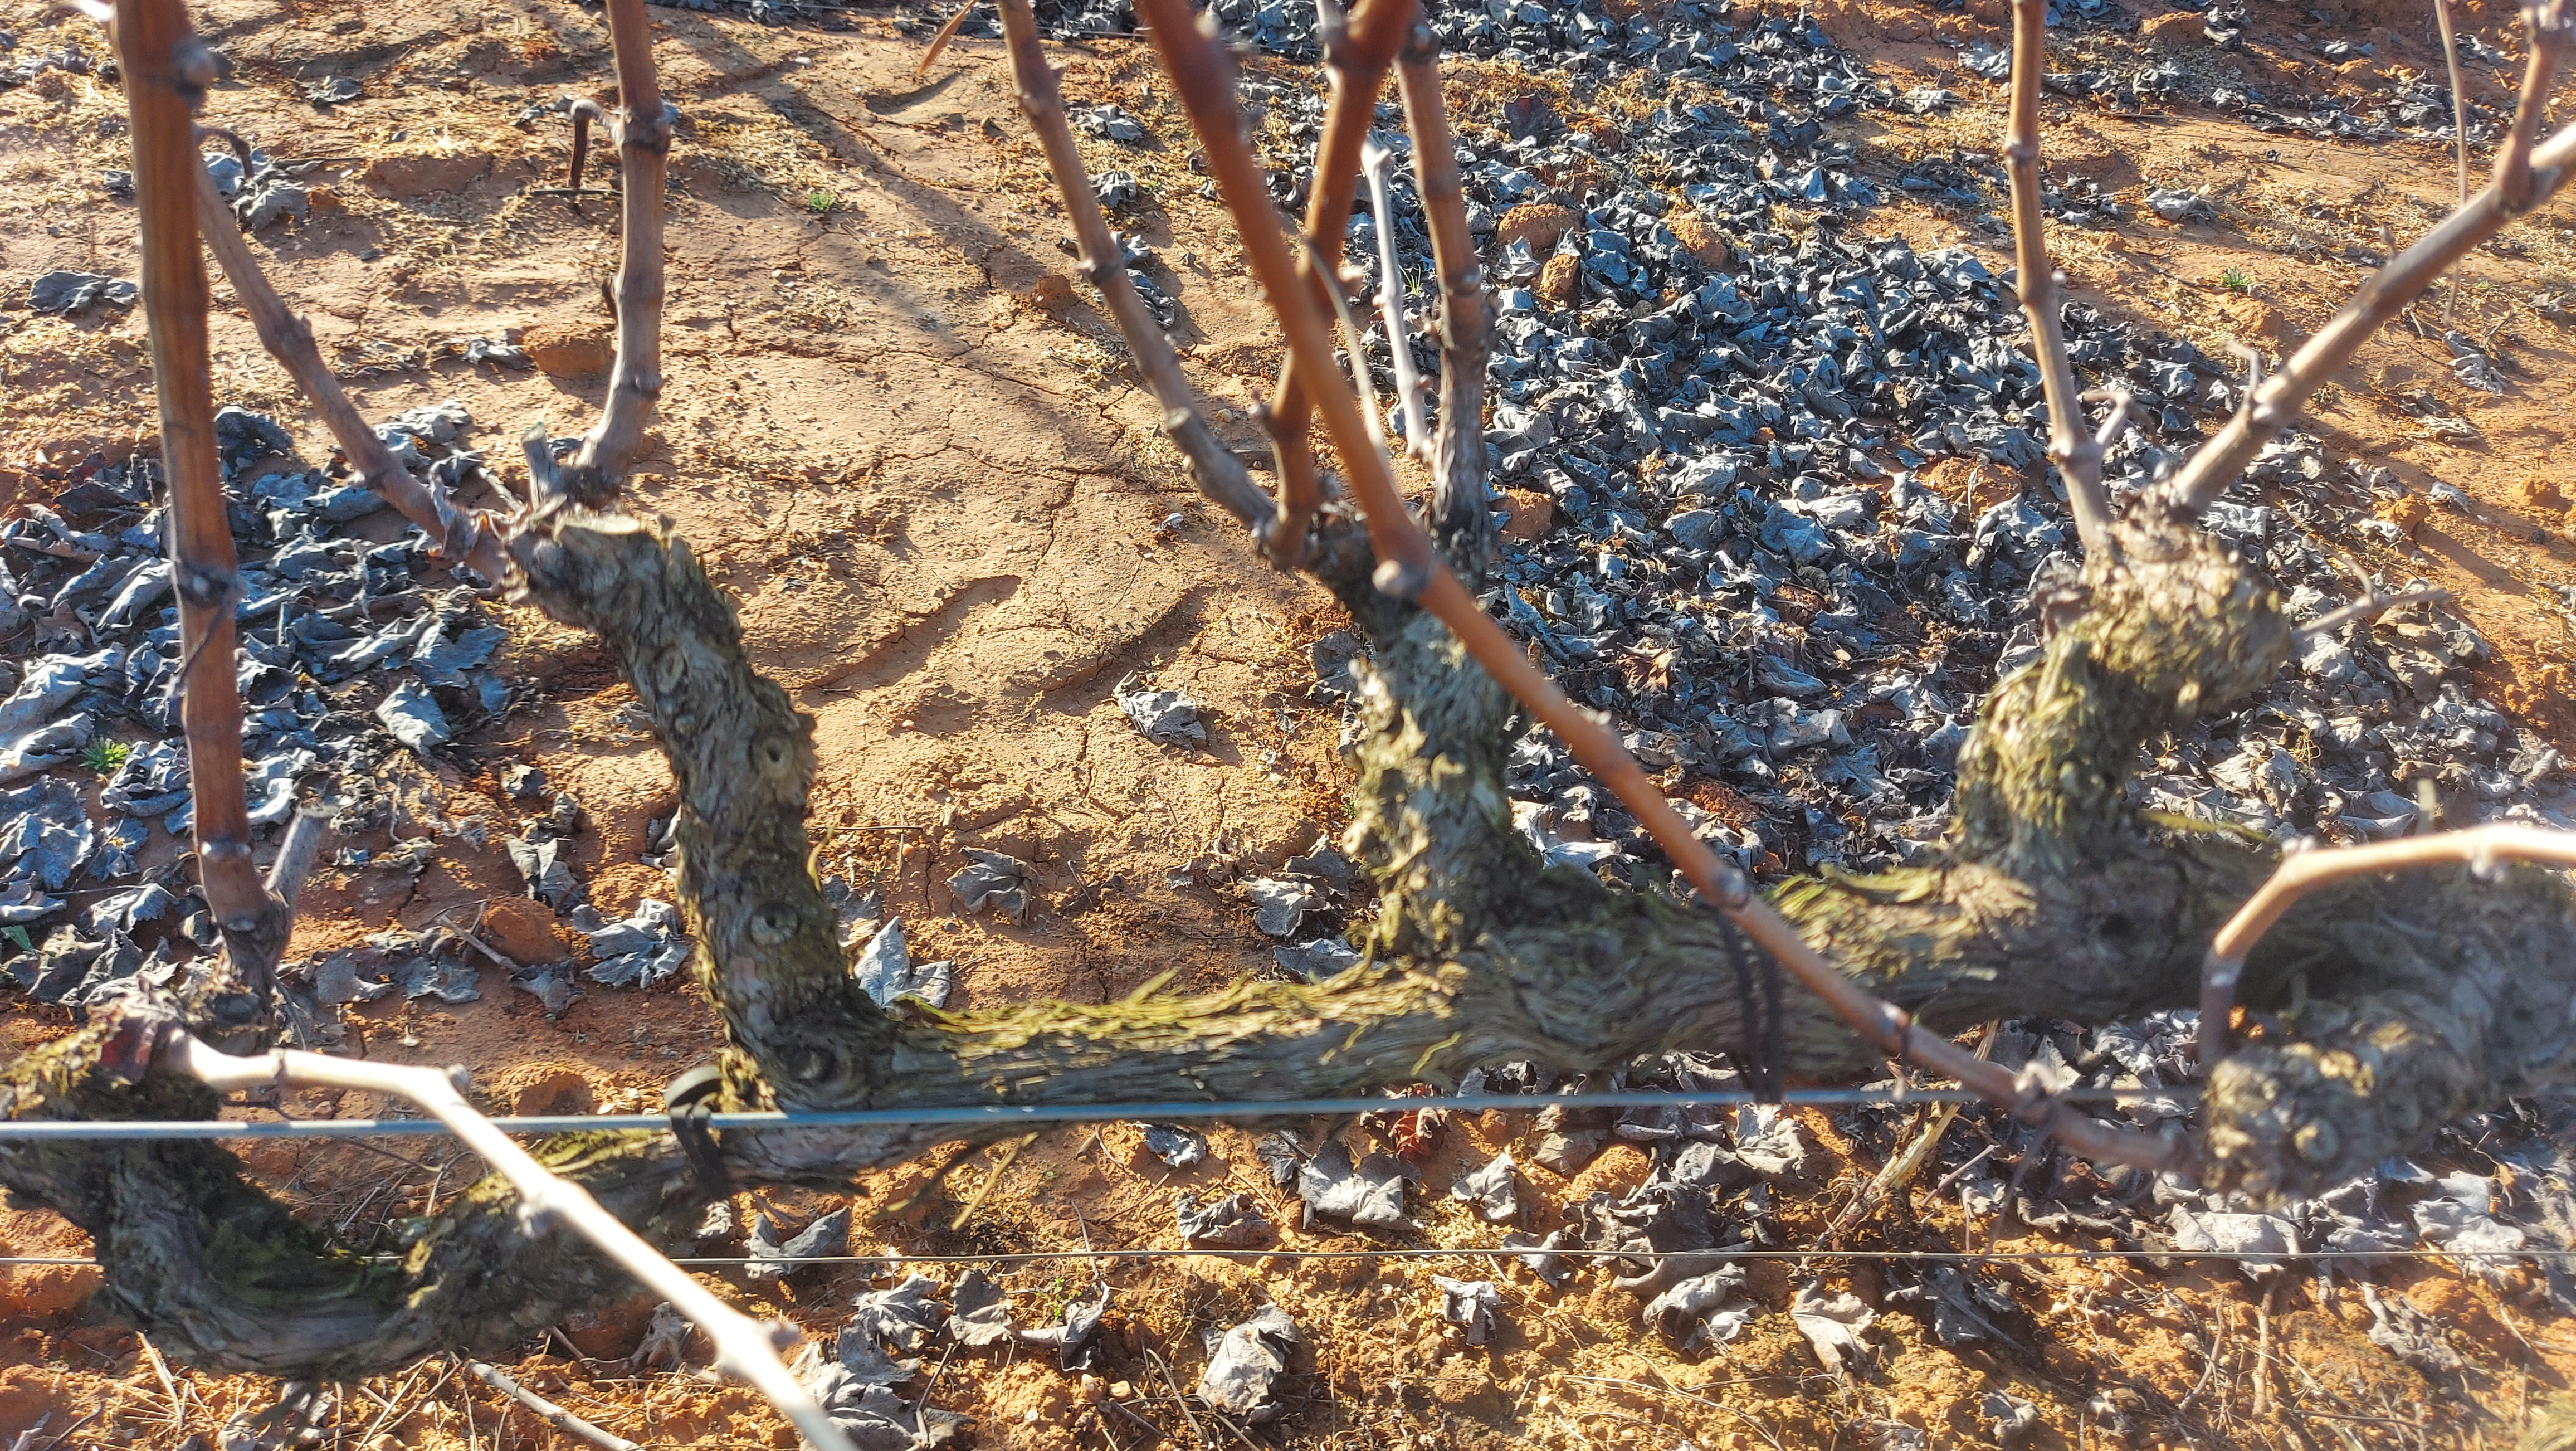
Unpruned shoots: 11
Pruned shoots: 0
Trunks: 1